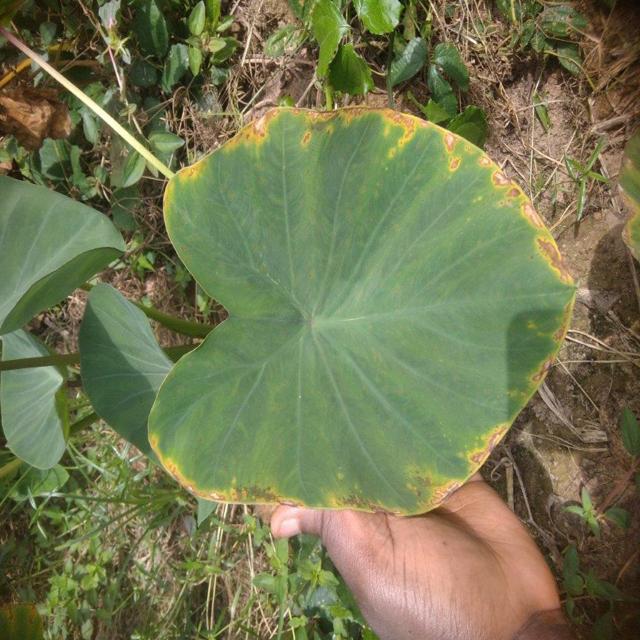
Label: Mid_Blight